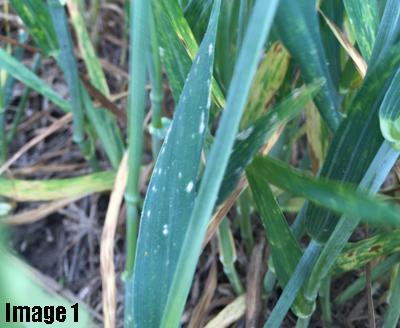
Plant: Wheat
Disease: wheat powdery mildew